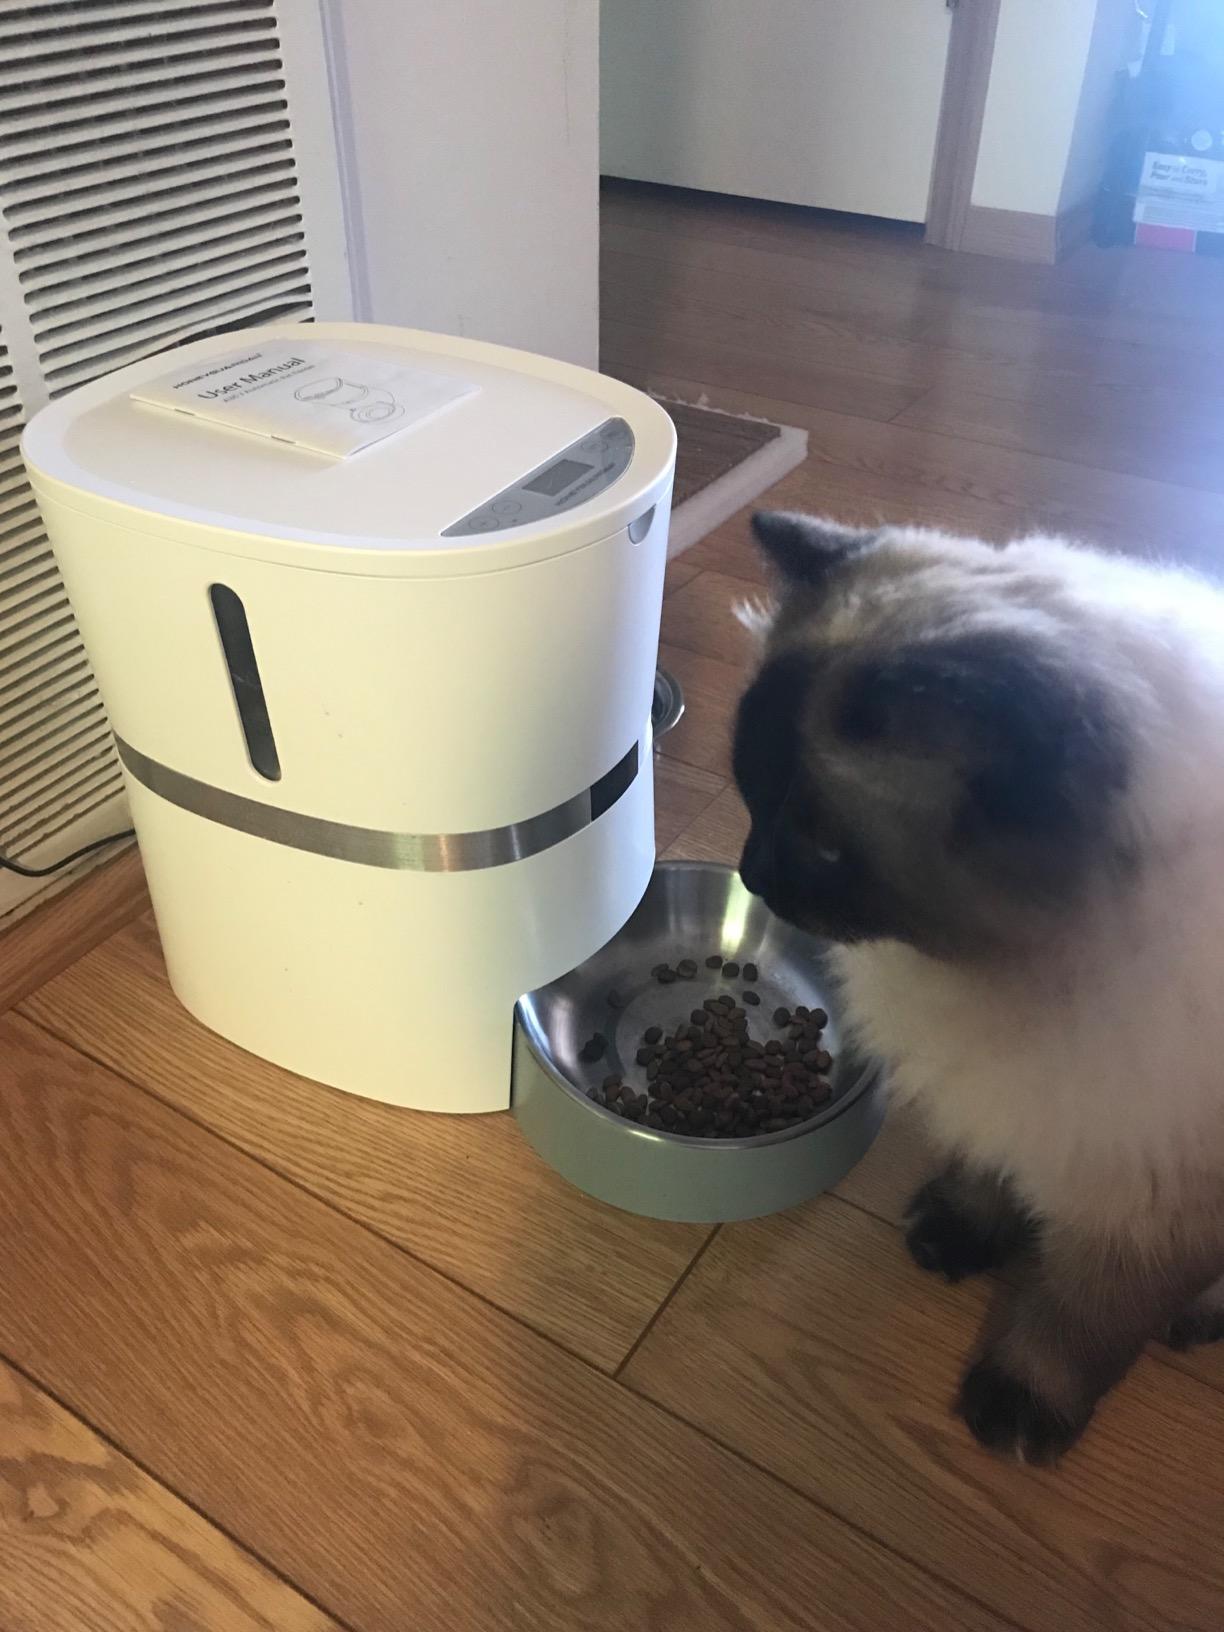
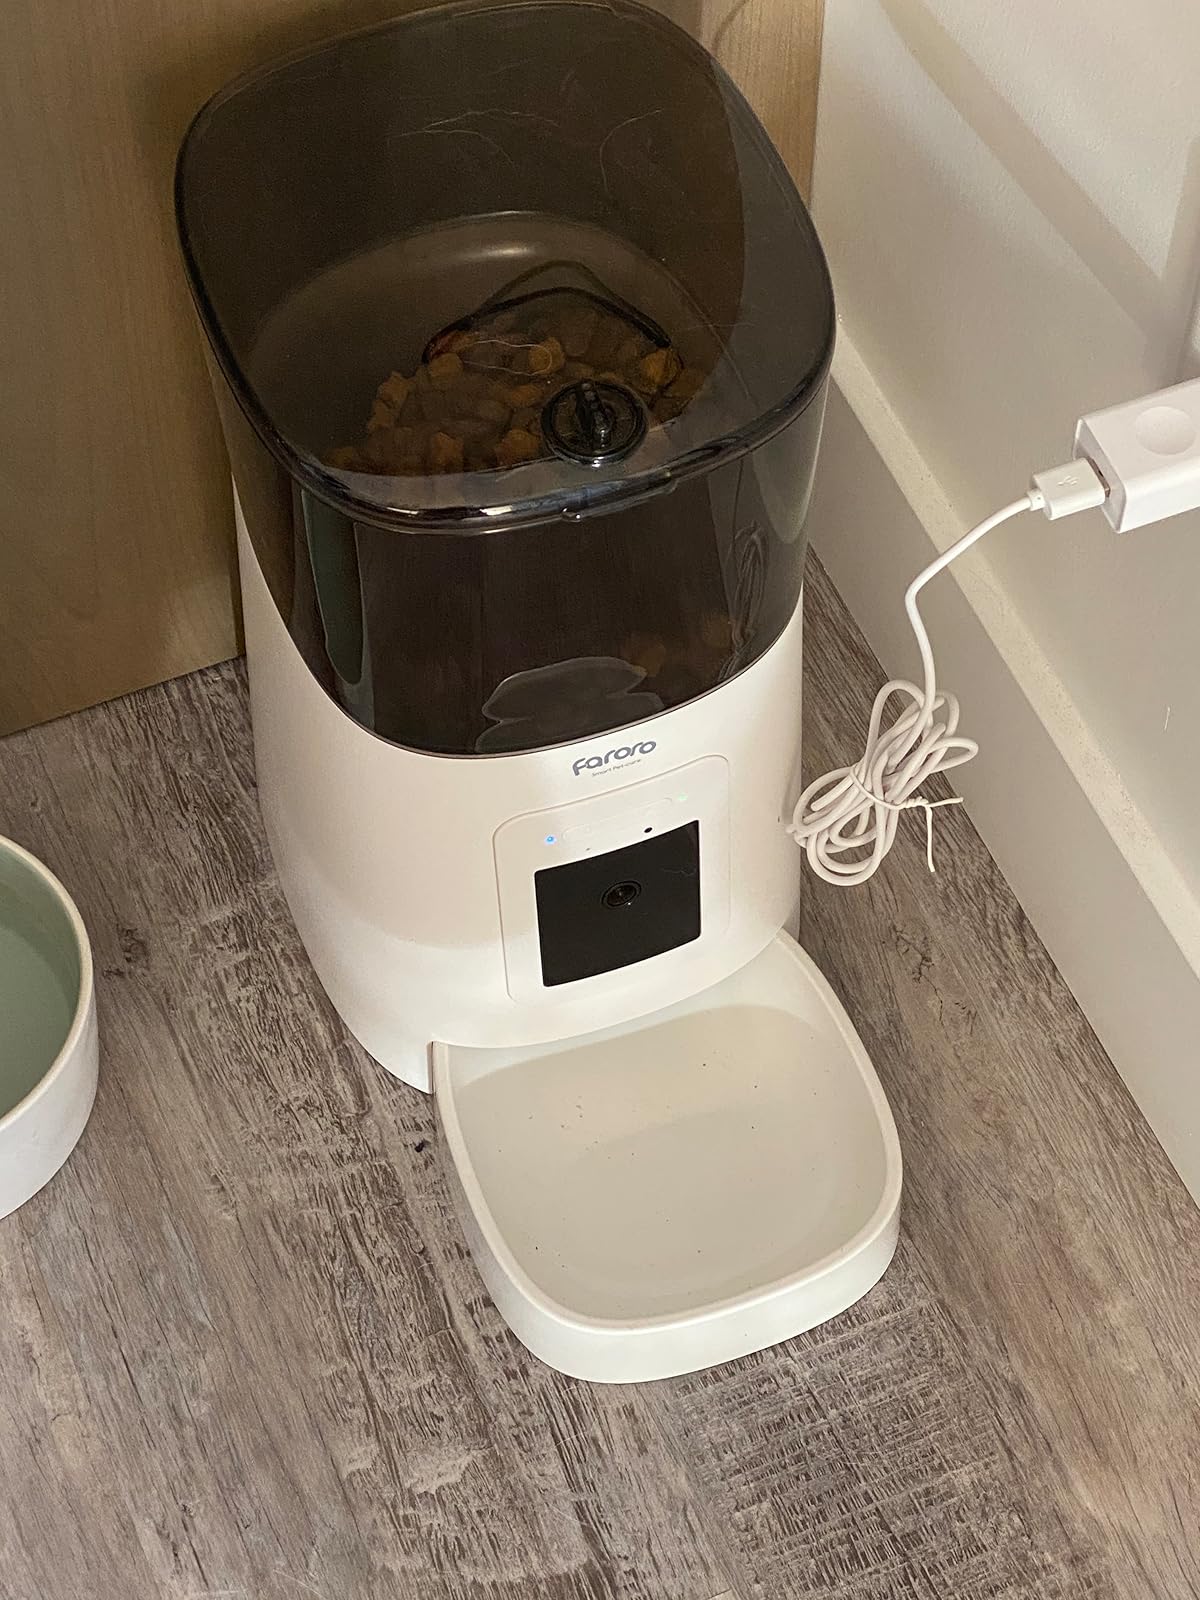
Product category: items_feeder
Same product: no